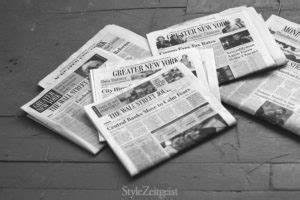
Waste category: paper